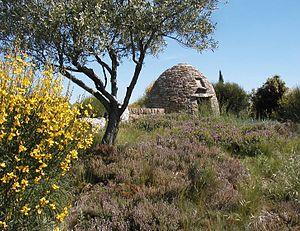
Cet article fait un point rapide sur les ressources touristiques du département français du Gard.
Une cabane est une construction immobilière destinée à servir d'abri temporaire, saisonnier ou provisoire à des personnes, des biens ou des activités, par opposition à la maison, laquelle sert d'abri permanent.
Deaux est une commune française située dans le département du Gard, en région Occitanie.